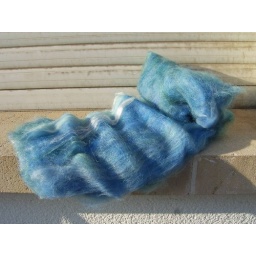
Deep sky blue with light green and white streaks... and sparklies by Enchanted Knoll...